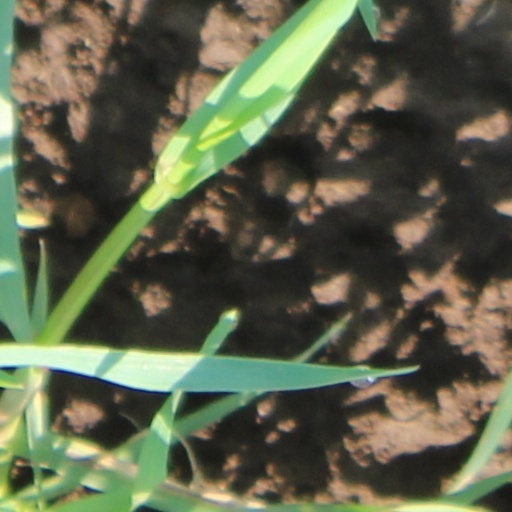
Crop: wheat